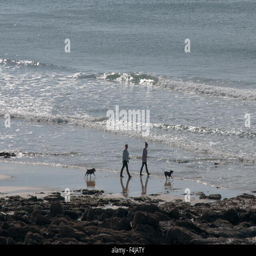
people and dogs on a beach